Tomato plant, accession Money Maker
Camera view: vertical (180 deg); turntable rotation: 240 degrees
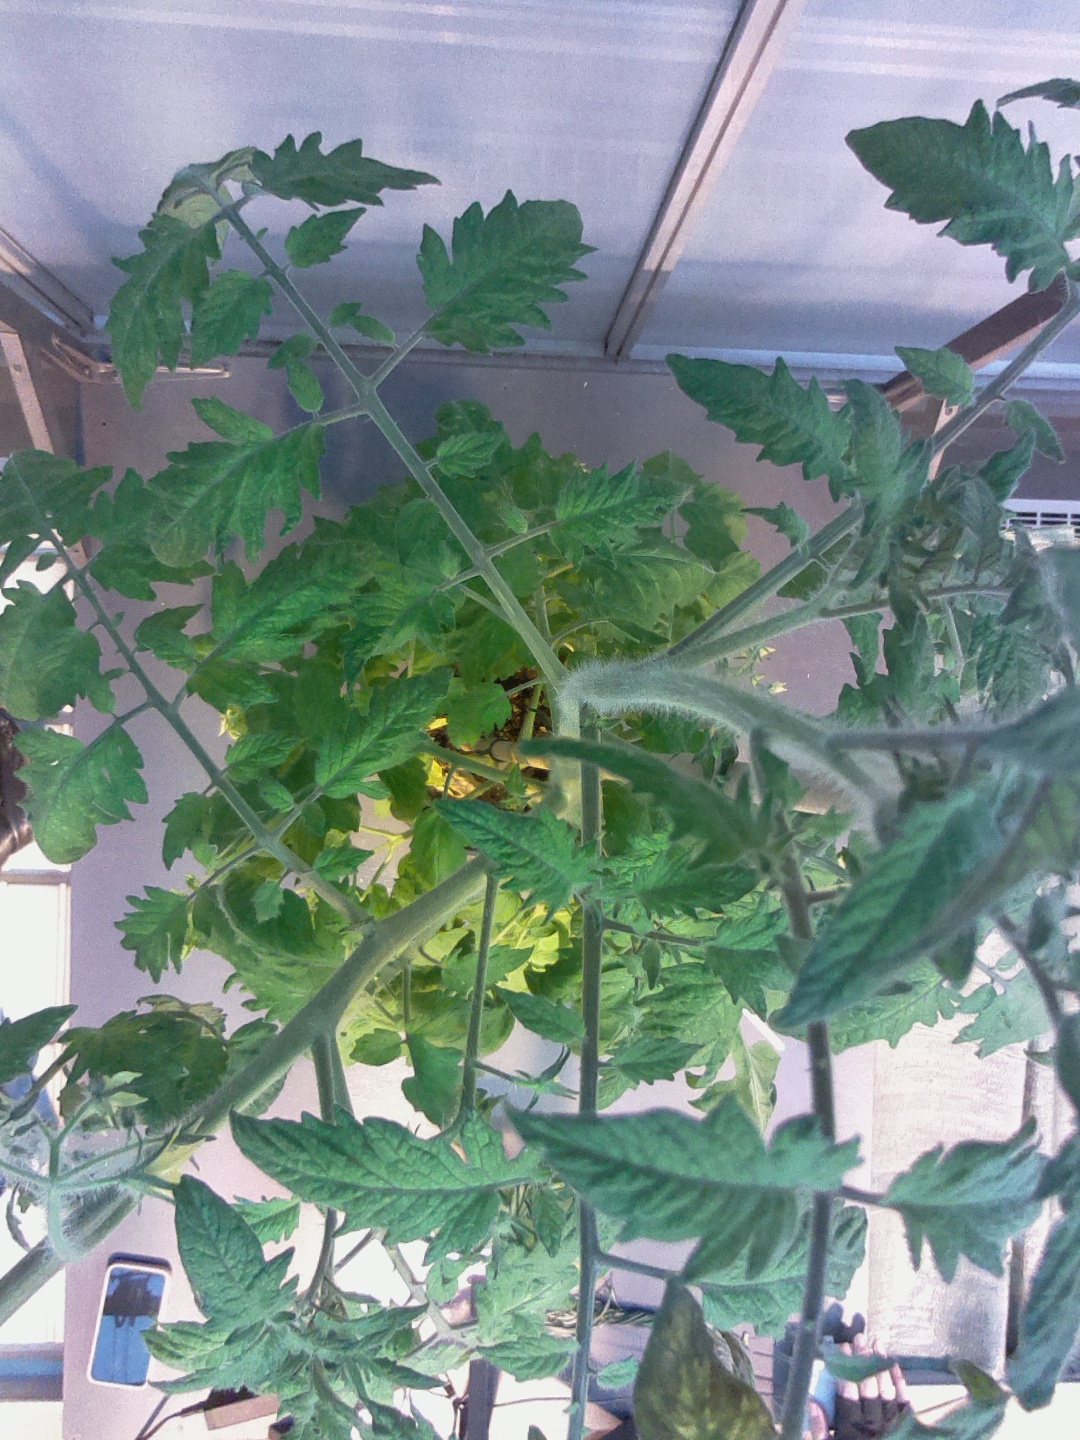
BBCH growth stage 71: 10%-20% of final fruit size